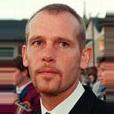
Age: 35